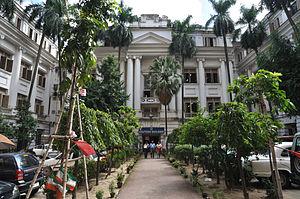
L'université de Calcutta est une université située à Calcutta dans le Bengale-Occidental en Inde. Fondée en 1857 elle fut la première université de type occidental officiellement créée en Inde britannique, et regroupe au début du XXIe siècle un grand nombre de 'colleges' disséminés dans la ville et à l'extérieur.